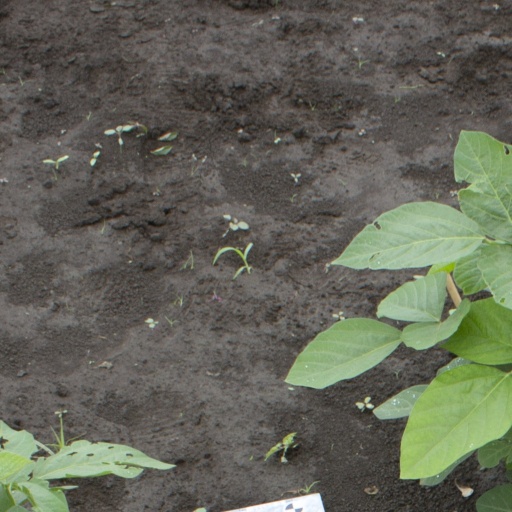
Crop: soybean